Florida Commission on Offender Review

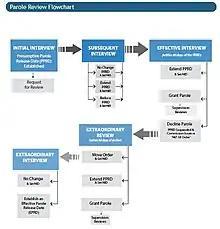
This a flowchart representing the parole process in Florida.

All Commission hearings are open to the public and no case decisions are made outside of the public meeting. Panel cases are decided by two (2) Commissioners and the full Commission involves three (3) Commissioners, as assigned by the chairman. Visiting Commissioners may be utilized, when assigned by the chairman, in the absence of a current sitting Commissioner or Commissioner-appointee. The Chairman decides on “split” cases (those cases where the two (2) panel Commissioners do not agree) at any point in time that same day after he/she has had the opportunity to review the cases in order.